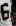
Number: 6